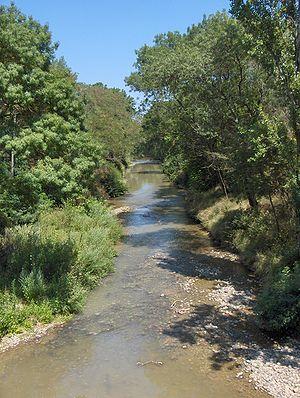
Le Touch vu d'un pont à Plaisance-du-Touch (Haute-Garonne, France).
Le Touch est une rivière du sud de la France qui coule dans le département de la Haute-Garonne et la région Occitanie. C'est un affluent direct du fleuve la Garonne en rive gauche.
Plaisance-du-Touch est une commune française située dans le département de la Haute-Garonne, en région Occitanie.